Esphyr Slobodkina

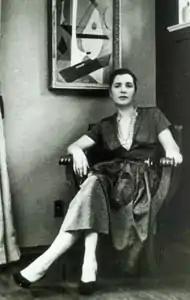
Slobodkina seated in front of Irish Elegy, c.1948-50

Esphyr Solomonovna Slobodkina (September 22, 1908 – July 21, 2002) was a Russian-born American artist, author, and illustrator, best known for her classic children's picture book "Caps for Sale". Slobodkina was a celebrated avant garde artist and feminist in the middle part of the 20th century.